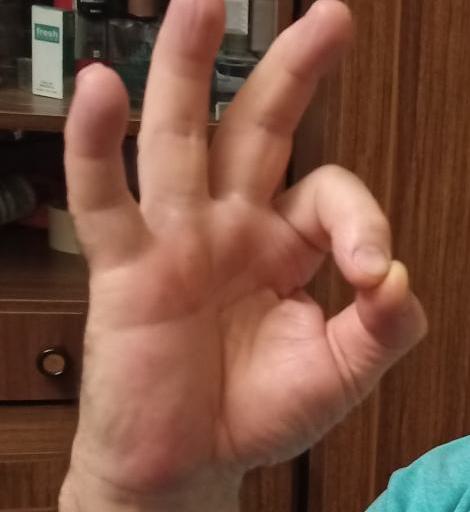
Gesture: ok